History of California

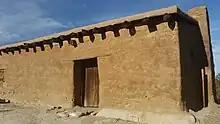
The Vallecitos stop of the Butterfield Overland Mail, in Julian, California.

The first to hear confirmed information of the California Gold Rush were the people in Oregon, the Sandwich Islands (Hawaii), Mexico, Peru, and Chile. They were the first to start flocking to the state in late 1848. By the end of 1848, some 6,000 Argonauts had come to California. Americans and foreigners of many different countries, statuses, classes, and races rushed to California for gold. Almost all (c. 96%) were young men. Women in the California Gold Rush were few and had many opportunities to do new things and take on new tasks. Argonauts, as they were often called, walked over the California Trail or came by sea. About 80,000 Argonauts arrived in 1849 alone—about 40,000 over the California trail and 40,000 by sea.